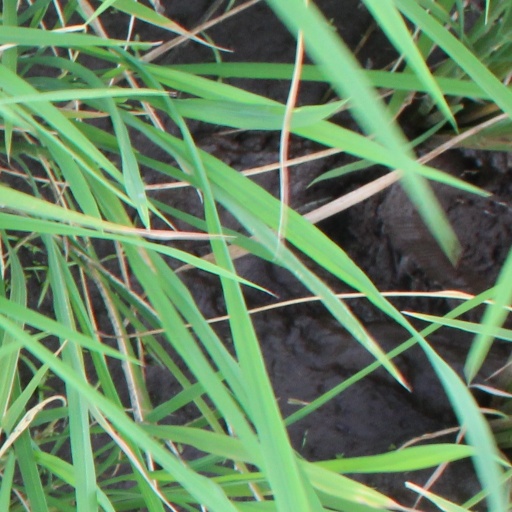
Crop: rice